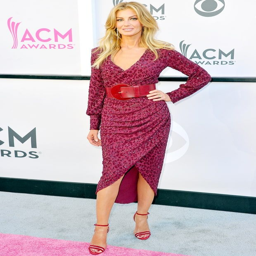
country artist in a dress , cinched at the waist with a matching belt , and finished with sandals .